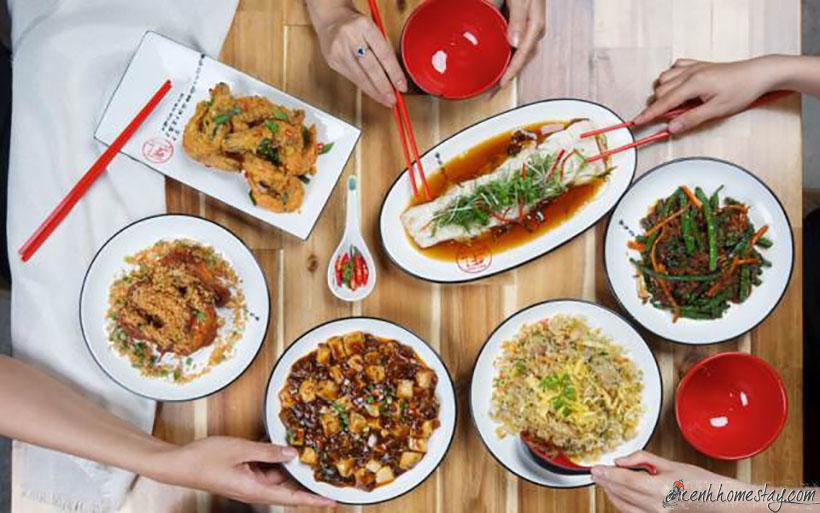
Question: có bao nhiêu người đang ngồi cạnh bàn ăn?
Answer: có ba người đang ngồi cạnh bàn ăn